Gangster's Law

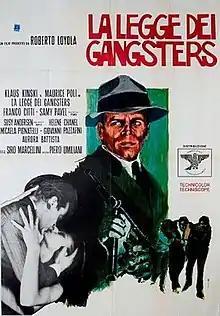
Film poster

Gangster's Law is a 1969 Italian thriller film directed by Siro Marcellini and starring Klaus Kinski.